William Swinden Barber

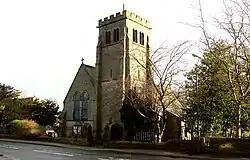
St Michael and All Angels, Beckwithshaw

Barber designed this three-storey block comprising a house and six shops for himself as a commercial enterprise in 1877. William Holroyd was the builder. Businesses and institutions using the premises included the Brighouse Conservative Club, the Brighouse Labour Exchange, Zona beer retailer, S. Wilkinson, and Hopkinson's confectioners. When Barber died, the building was sold for £2,525. In 1914 it was demolished, and Artillery Square stood in its place, to be later replaced by Thornton Square.